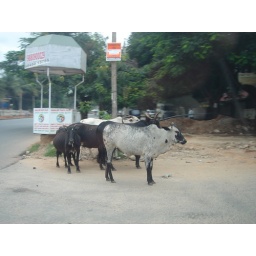
Yes - there really are cows in the road in India!